Jasmine (Aladdin)

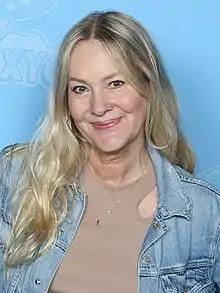
Actress Linda Larkin provides Jasmine's speaking voice; six months after being cast, Disney executive Jeffrey Katzenberg insisted that she was required to re-audition for the role.

In the form of an extensive series of callbacks, Larkin returned to the studio on several different occasions over the next few months. While the audience of studio executives and filmmakers continued to increase, the amount of actresses competing for the role gradually decreased accordingly as the audition process neared completion. Larkin's final audition lasted a total of four hours, during which she read through the entire script for the first time. The animators were also provided with an opportunity to animate to Larkin's voice for the first time. The actress was finally cast several months later, by which time she had nearly forgotten she had ever auditioned. Six months into recording, however, Larkin was forced to re-audition for the role by Disney executive Jeffrey Katzenberg, who felt that the actress' voice lacked the authority required to voice a princess. However, Clements and Musker disagreed with him, and managed to trick Katzenberg into not firing Larkin by staging a fake recording session during which they had the actress speak lower and slower in Katzenberg's presence, only to have her return to her natural voice thereafter. Larkin recorded only one scene alongside her co-stars Williams and Scott Weinger, the voice of Aladdin. Apart from some rough, unfinished storyboards and drawings, Larkin did not see much of her character until the film was finally screened at the Museum of Modern Art.